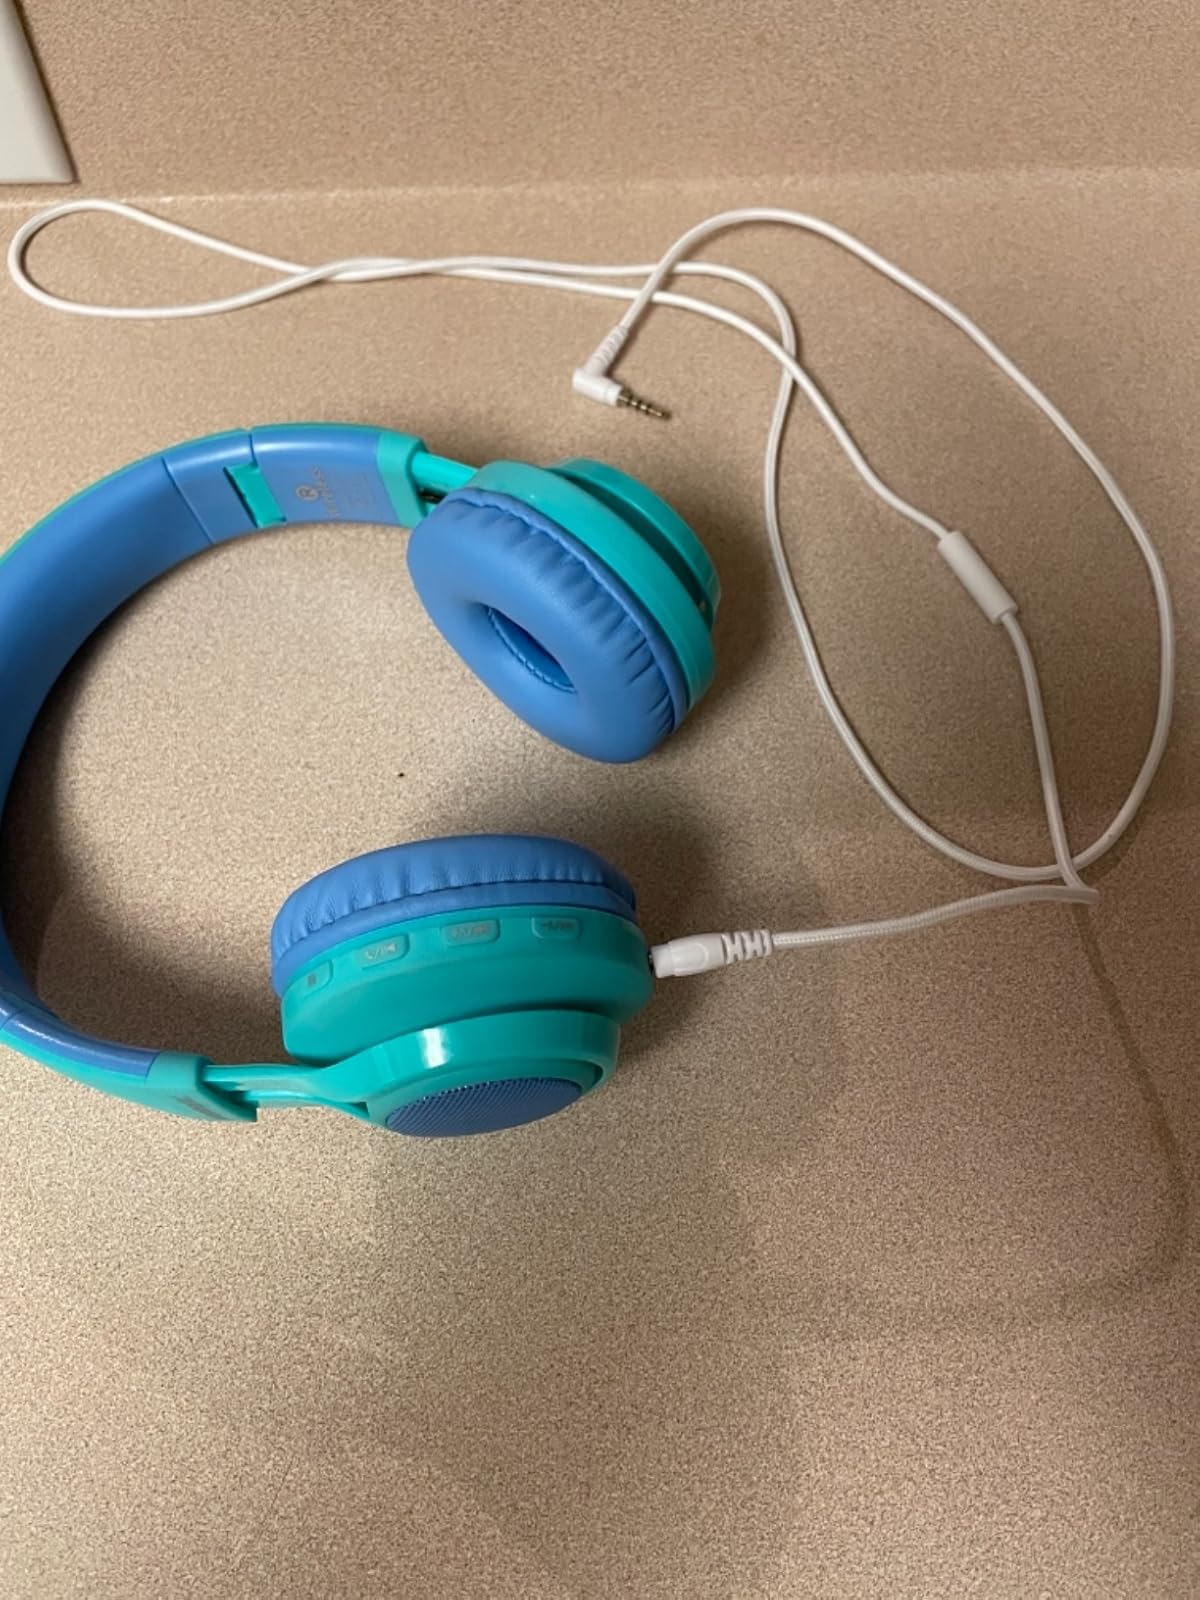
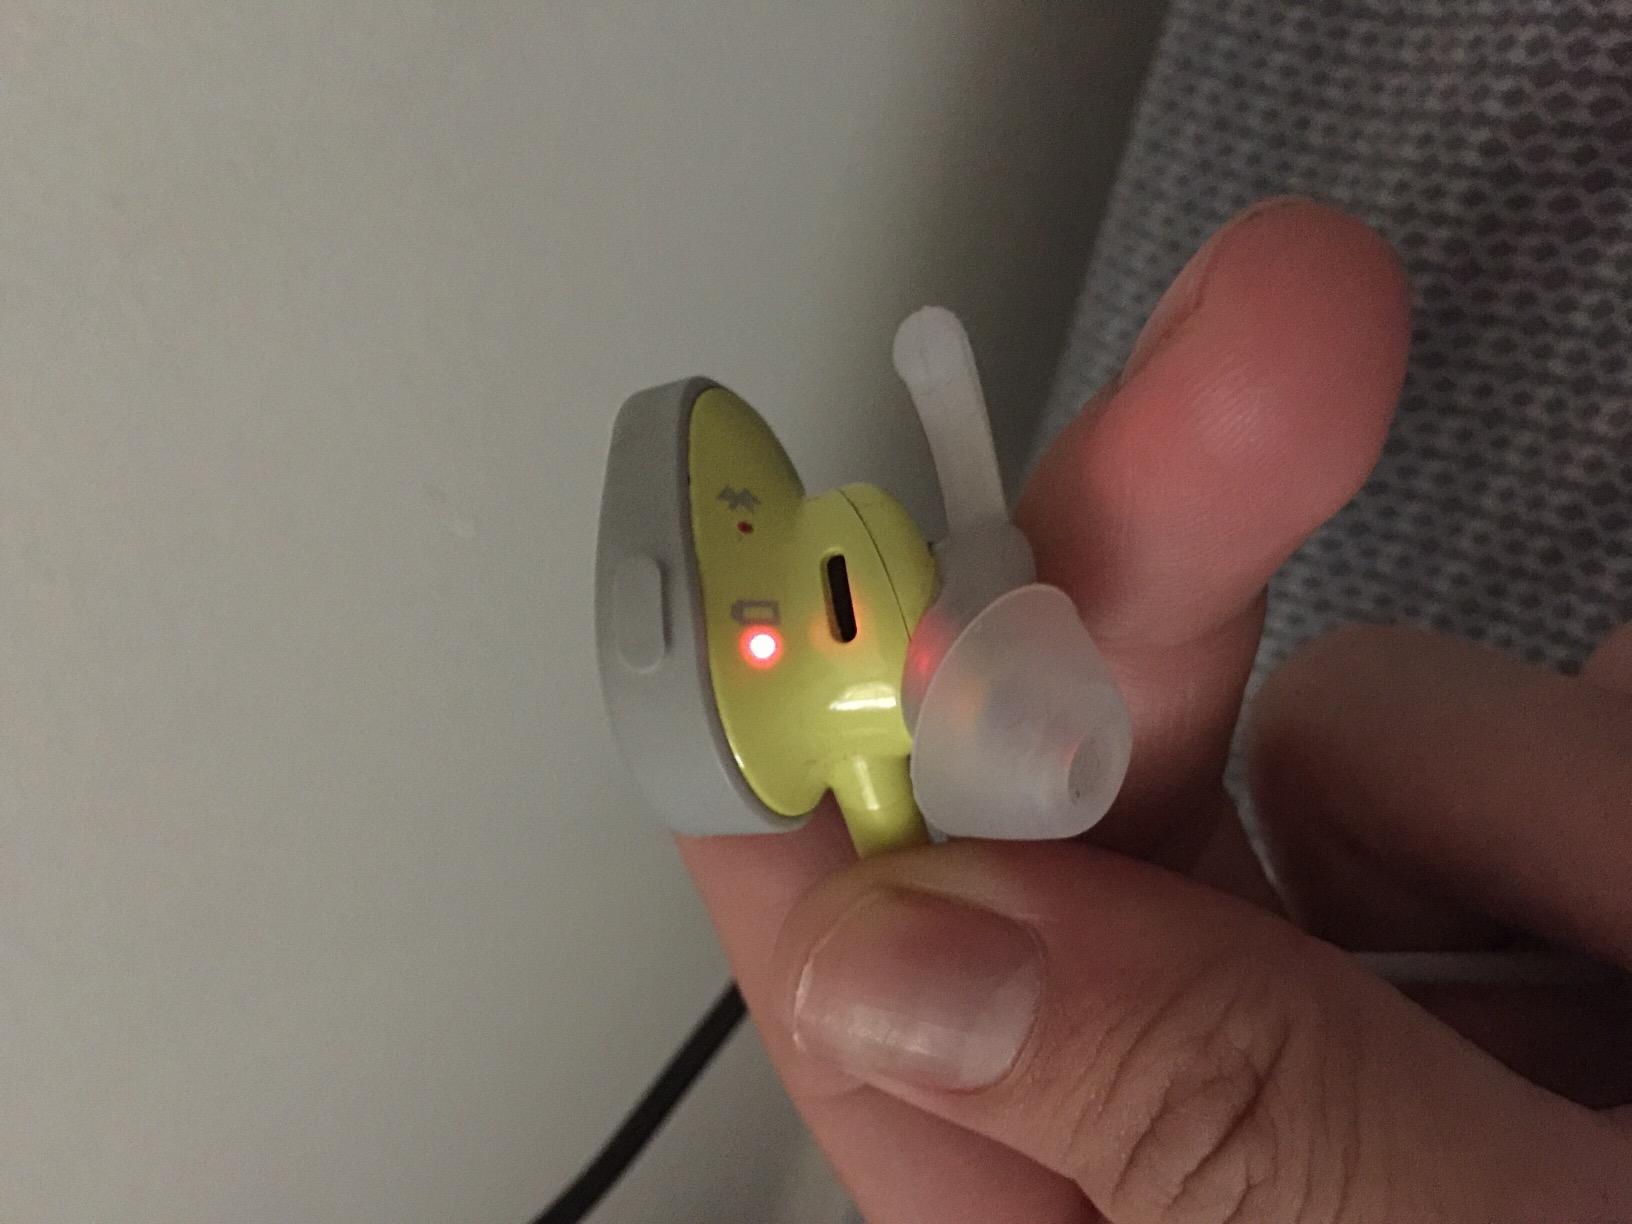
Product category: headphones
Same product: no